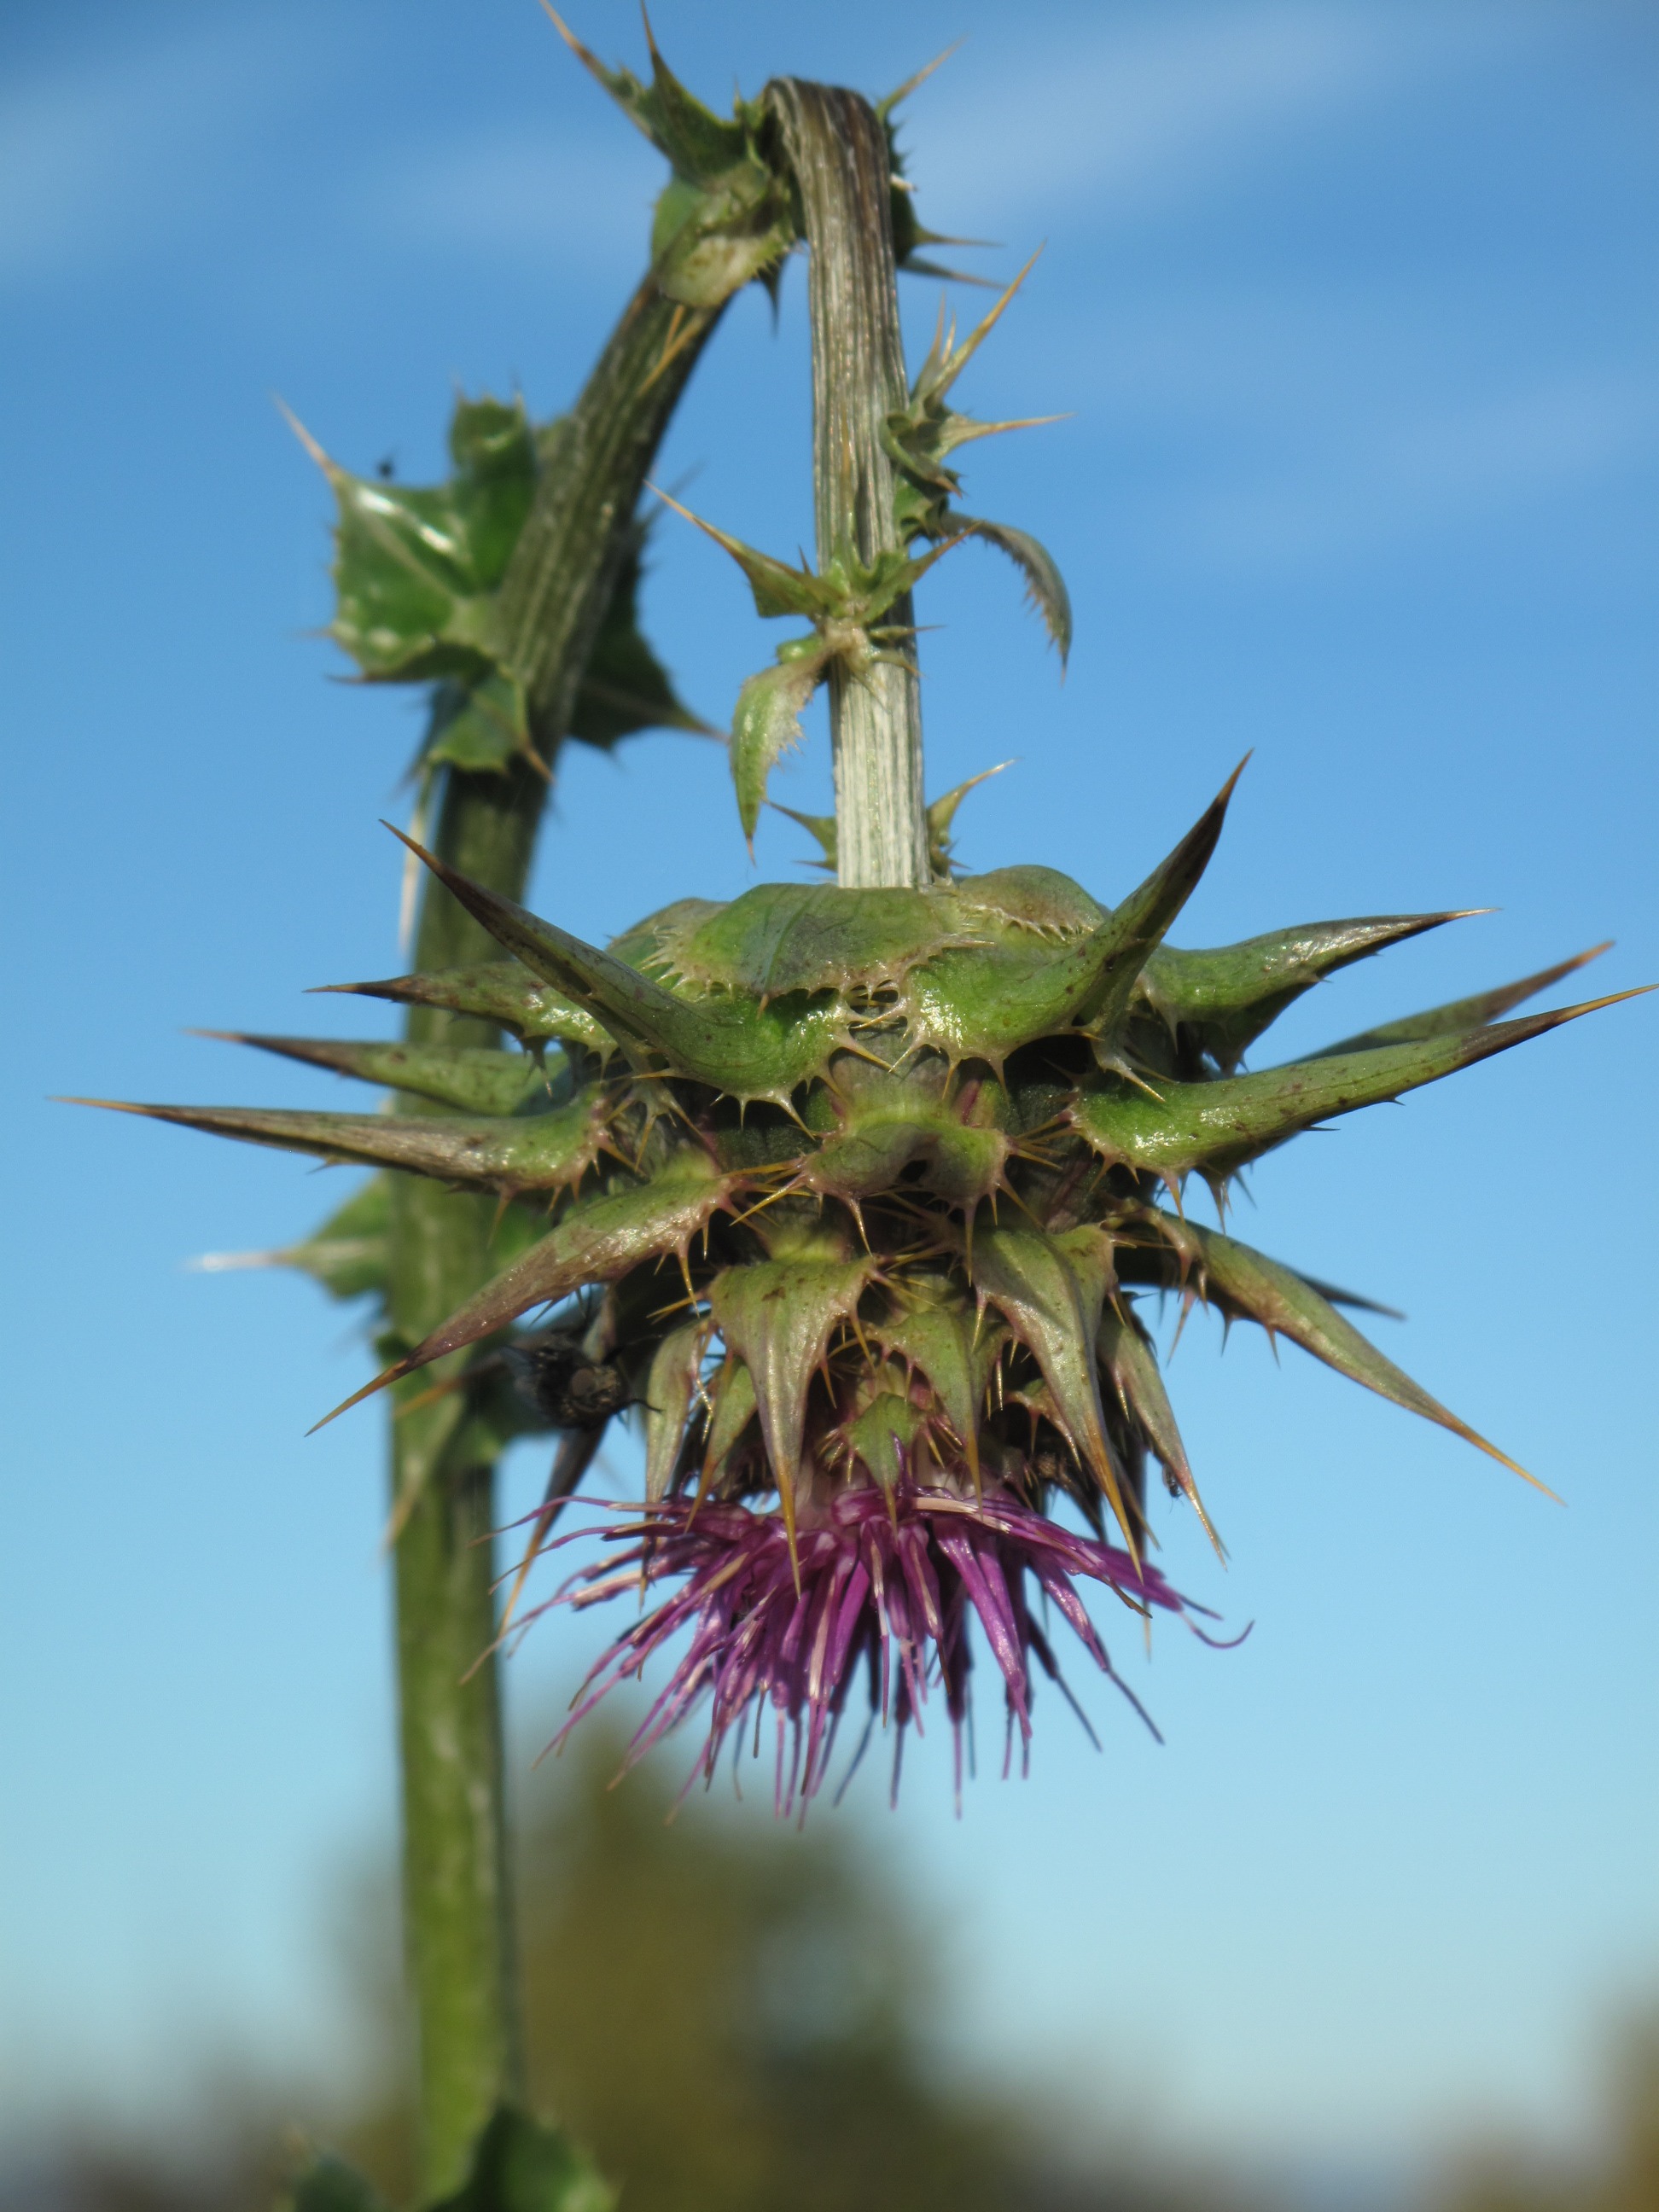
blossom, plant, leaf, flower, bloom, summer, food, green, produce, botany, flora, flowers, close up, thistles, violet, thistle, bud, macro photography, flowering plant, grass family, plant stem, land plant, thorns spines and prickles, arecales